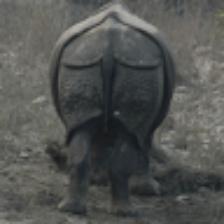
Label: NonHuman